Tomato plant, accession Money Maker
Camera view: horizontal (90 deg, fisheye); turntable rotation: 30 degrees
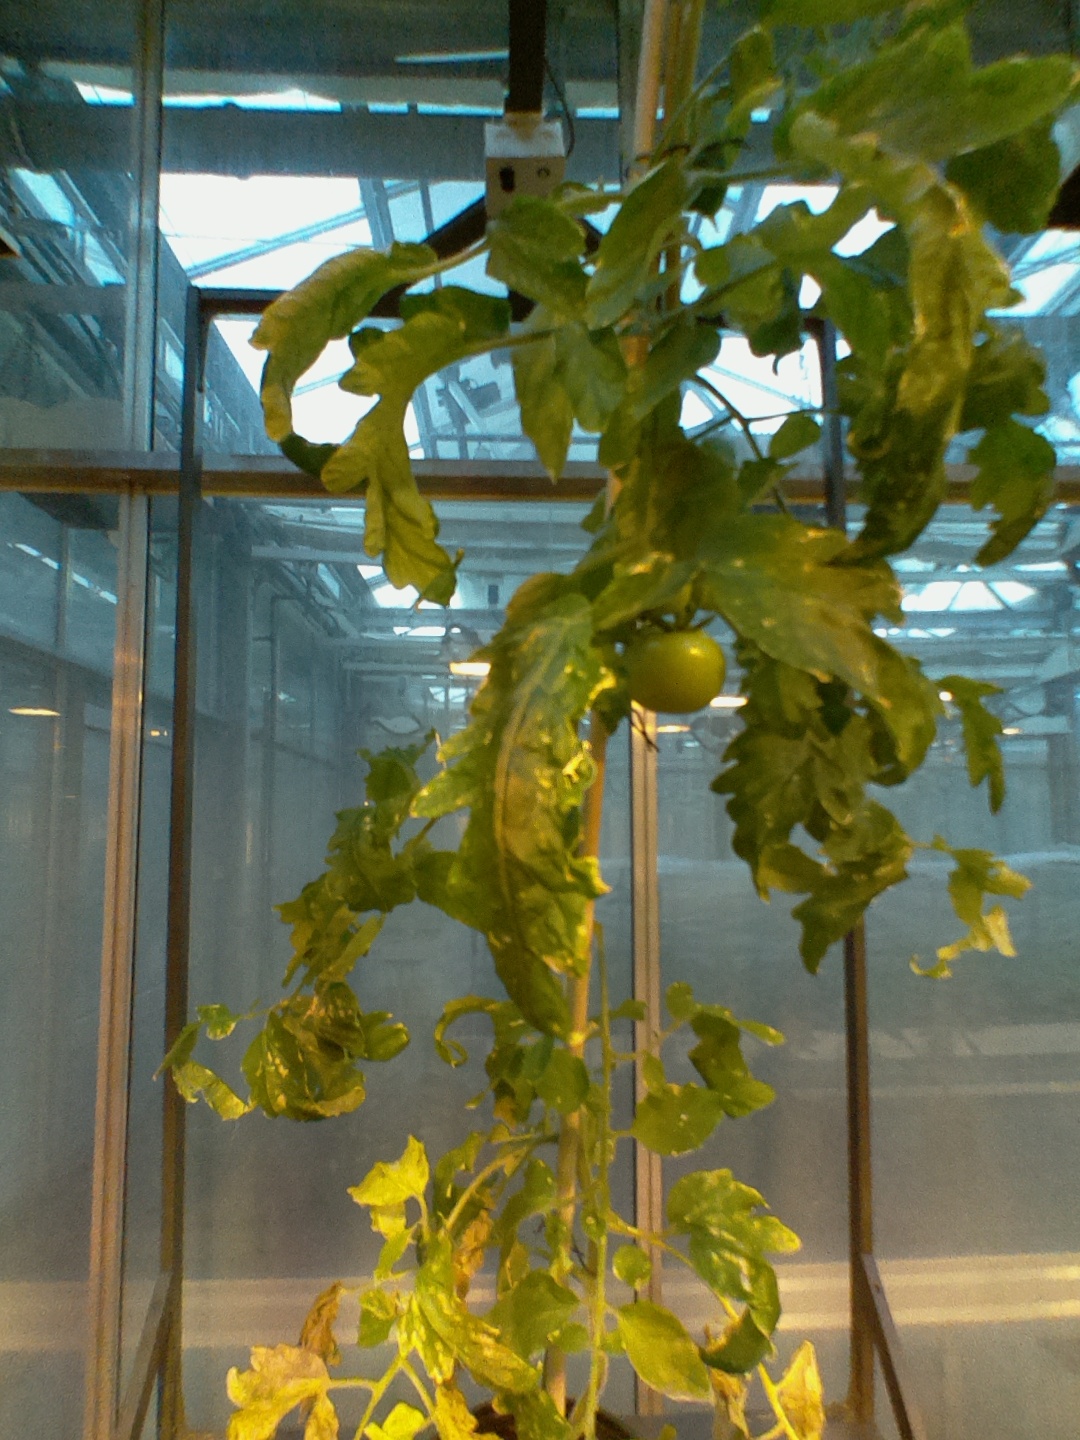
BBCH growth stage 78: 80% -90% of final fruit size